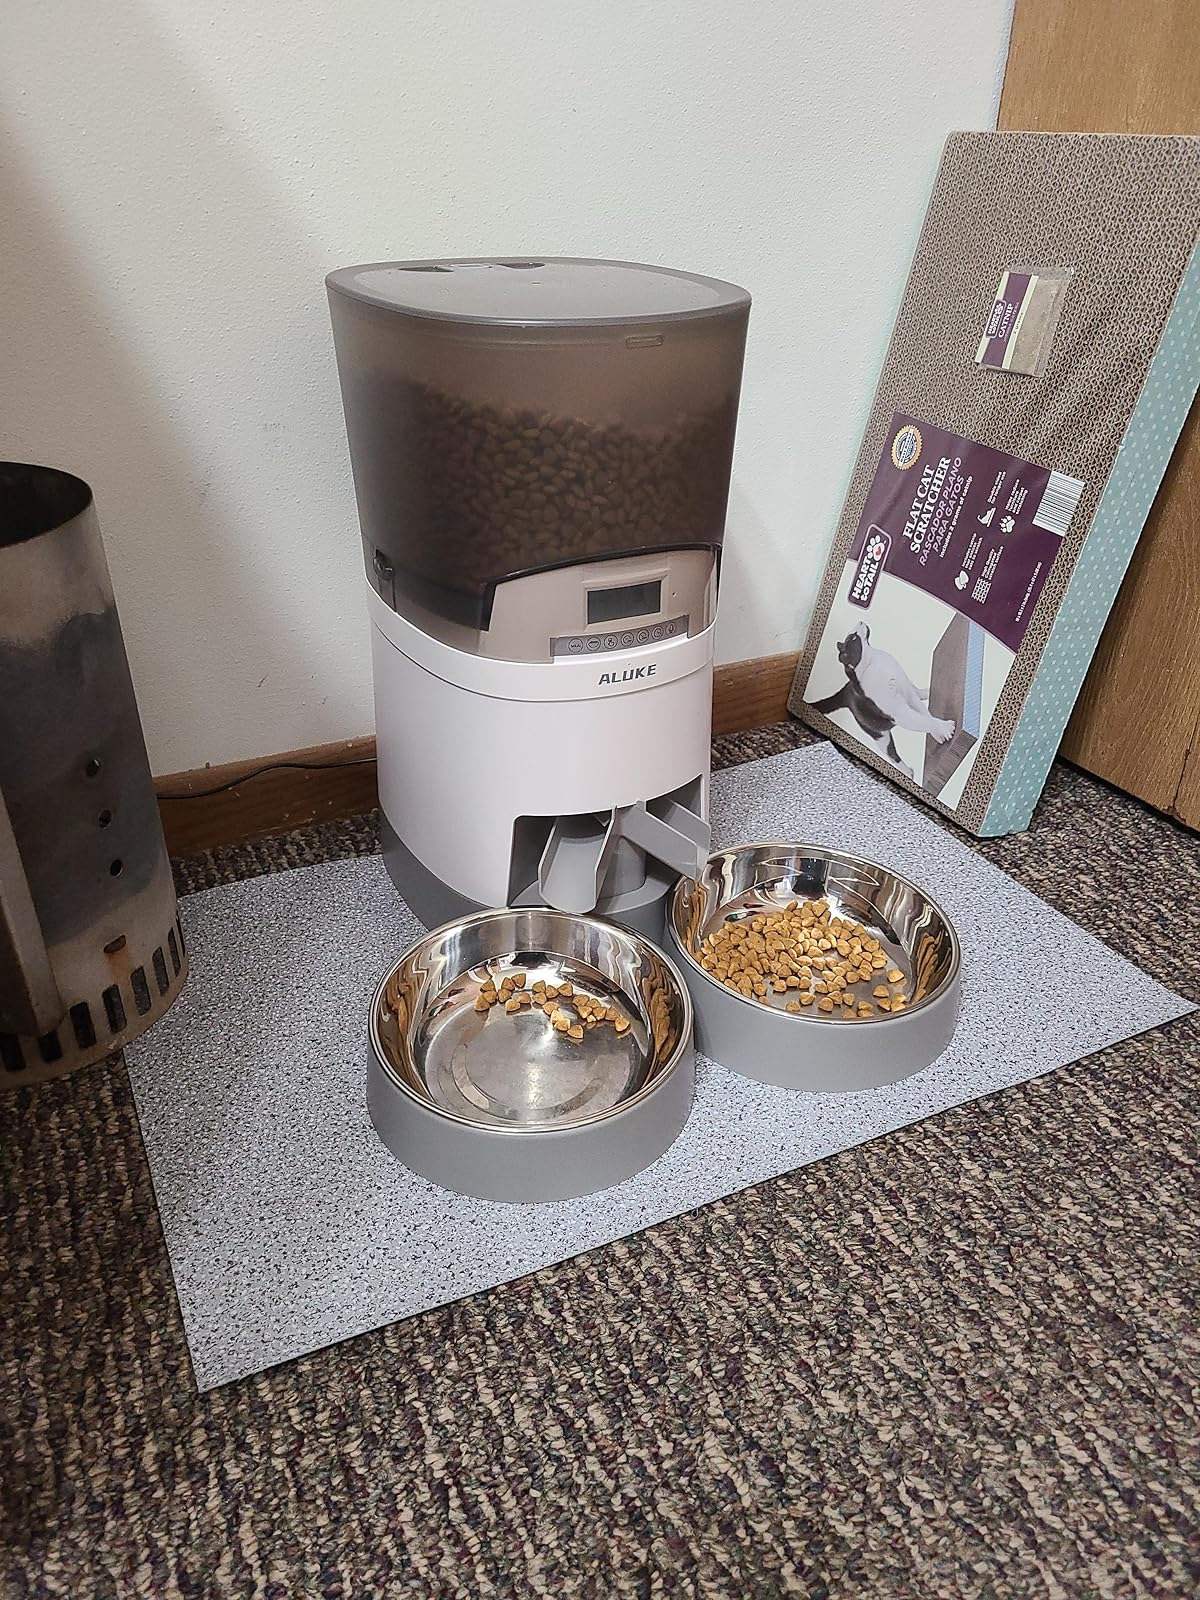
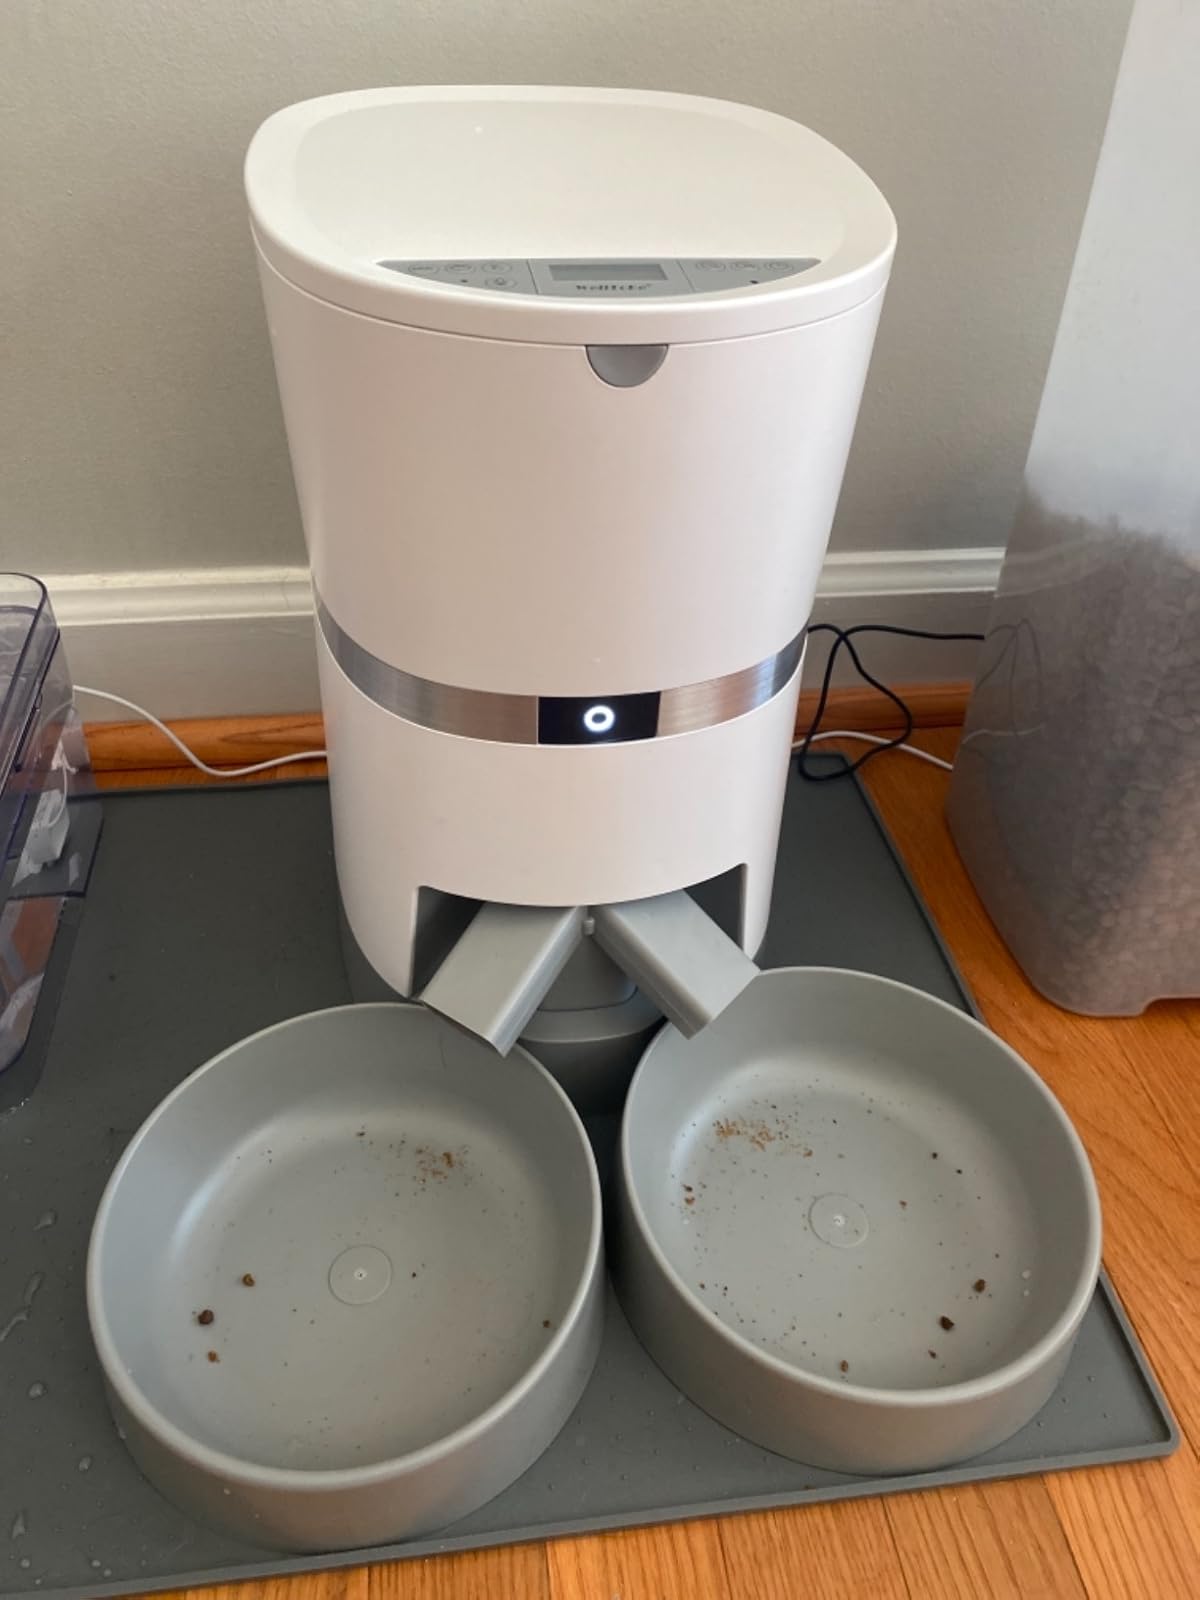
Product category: items_feeder
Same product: no